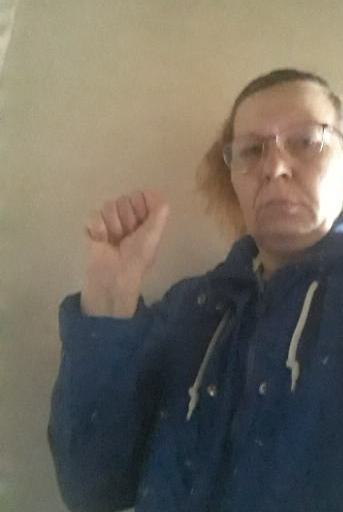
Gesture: fist